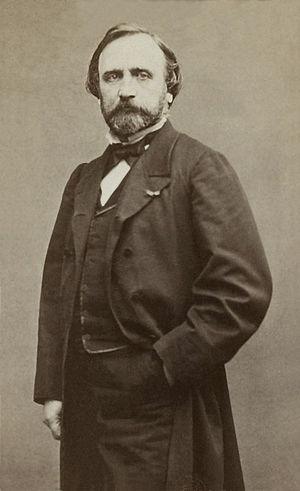
Jean-Achille Benouville
Jean-Achille Benouville var en fransk maler, bror til Léon Benouville.